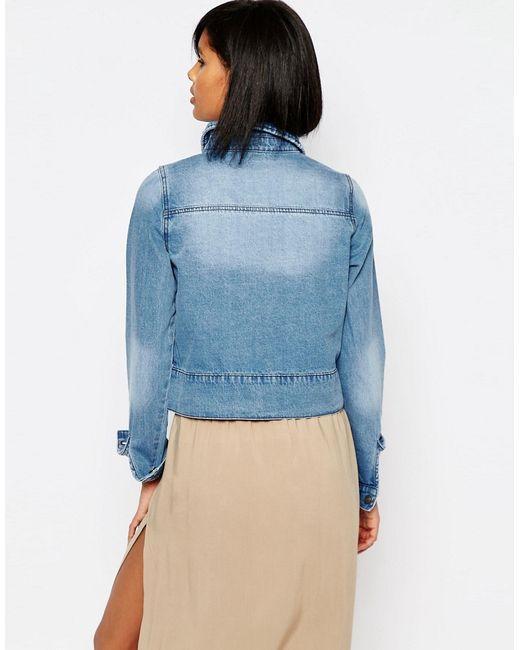
blaue Denim-Cropped-Jacke, robuste Jacke